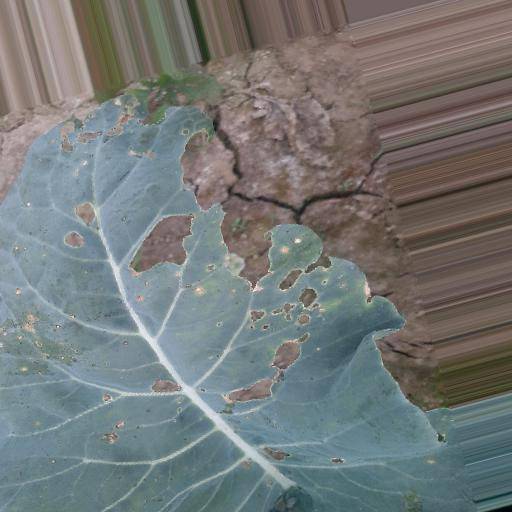
Label: Black Rot